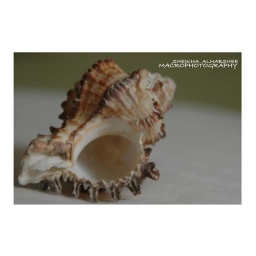
i used to place shells on my window sills in the previous house